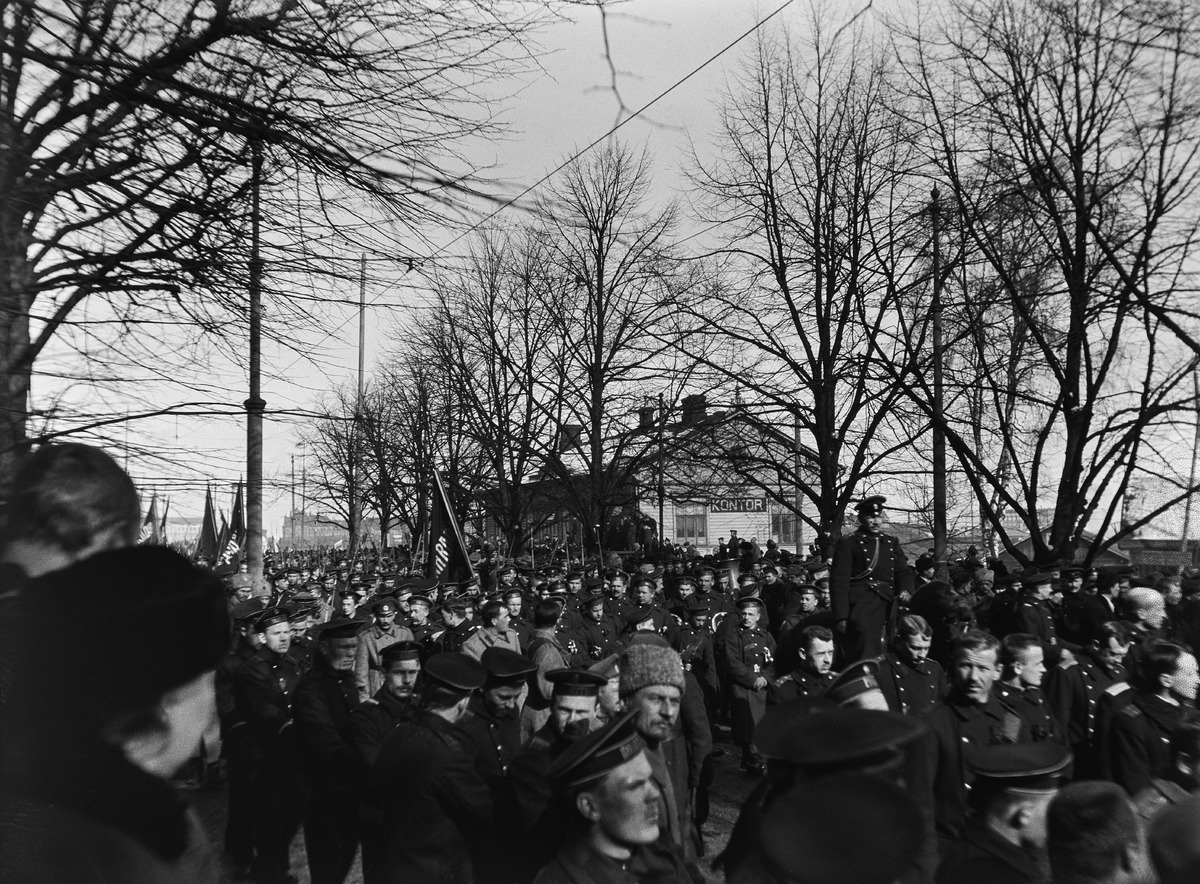
Vallankumoushautajaisten kulkue 30
sisällön kuvaus: Vallankumoushautajaisten kulkue 30. maaliskuuta 1917 kääntyneenä Saunakadulle (nykyinen Laivasillankatu) matkalla hautauspaikalle Kaivopuistoon. Kadun varrella yleisöä. mustavalkoinen
Kuvaaja: Grönlund, Verner, valokuvaaja
Ajankohta: kuvausaika 30.03.1917
Paikka: Suomi, Uusimaa, Helsinki, Kaivopuisto Helsinki, Saunakatu
Aiheet: vallankumousliikkeet, hautajaiset, sotilaat, hevoset, liput, univormut, kulkueet, yleisö